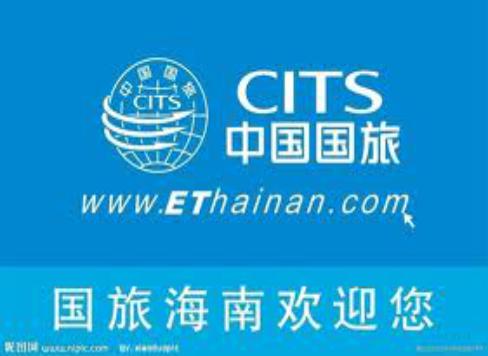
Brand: guolv
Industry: Others